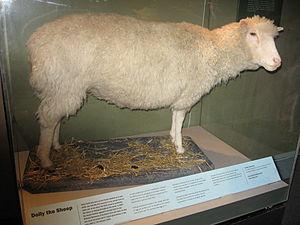
Dolly, née le 5 juillet 1996 à Édimbourg et morte le 14 février 2003, est une brebis célèbre pour être le premier mammifère cloné de l'histoire à partir d'un noyau de cellule somatique adulte par l'équipe de Keith Campbell et Ian Wilmut chez PPL Therapeutics, en association avec l'Institut Roslin à Édimbourg en Écosse.
Le terme biofact a été introduit dans le débat philosophique par Nicole C. Karafyllis pour la première fois en 2001 pour traduire le fait que les êtres vivants peuvent être, en grande partie, artificiels, grâce à des méthodes telles que le clonage et le génie génétique.